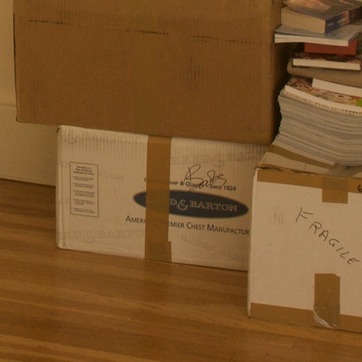
Material: paper